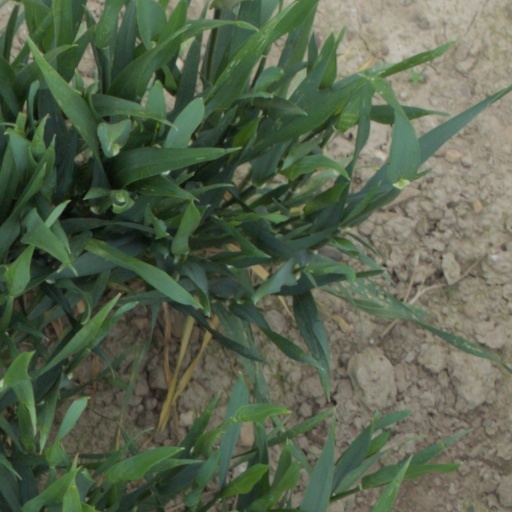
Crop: wheat